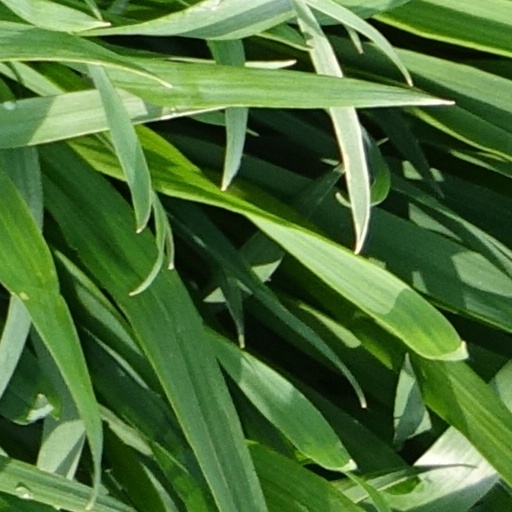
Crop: wheat